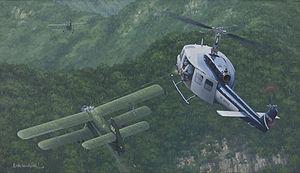
Air America, anciennement Civil Air Transport ou CAT, était une compagnie aérienne américaine de transport de passagers et de fret secrètement détenue et exploitée par le gouvernement des États-Unis de 1950 à 1976. Elle était utilisée comme société écran pour les opérations de la CIA en Indochine. La CIA n'avait pas assez de travail pour garder l'actif à flot et le Conseil de sécurité nationale a confié la compagnie aérienne à diverses entités gouvernementales comprenant l'US Air Force, l'US Army, l'USAID et même la France pendant un bref moment. Air America fut secrètement utilisée pour mener des opérations militaires, dans des zones où les forces armées américaines ne pouvaient pas se rendre en raison des restrictions imposées par les traités contenues dans les Accords de Genève de 1954 et 1962, sous couvert d'être un transporteur aérien civil.